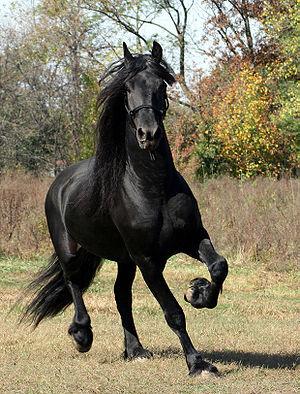
Le noir est un champ chromatique regroupant les teintes les plus obscures. Les objets noirs n'émettent ou ne reflètent qu'une part négligeable du spectre de la lumière visible. Le noir s'oppose ainsi à toutes les couleurs, mais surtout au blanc, la plus claire de toutes les couleurs. Certains auteurs, qui prennent le mot « couleur » dans un sens restreint, estiment que le noir n'est pas une couleur.
Le noir est une couleur de robe du cheval, où la peau et le pelage de l'animal sont complètement noirs. C'est aussi une robe de base chez le cheval, différents gènes tels que le Dun ou le Silver pouvant en modifier l'apparence. Lorsqu'elle est totalement dépourvue de poils blancs, elle est dite zain. Elle peut aussi présenter des marques blanches.
Le Frison est une race de chevaux de selle et de trait originaire de la Frise, province des Pays-Bas dont il tire son nom. Il porte toujours une robe noire, d'où son surnom, « la perle noire ». Ce cheval de prestige très ancien connaît une histoire mouvementée, monture de guerre puis cheval de course de trot, il est menacé de disparition en raison de l'engouement pour le cheval de trait lourd à la fin du XIXᵉ siècle.